Coat of arms of Wakefield

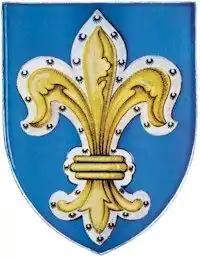
Arms of the former Wakefield City and County Borough Council

The arms used before 1990 had been used in Wakefield for over 500 years. The arms had the simple blazon of ""Azure, a fleur-de-lys Or"". Despite its history, arms were not officially granted until 1932 when the ermine fimbriation was added. Consequently, the blazon became ""Azure, a fleur-de-lys Or fimbriated Ermine"".